Fiat Panda

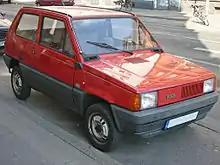
Front of Fiat Panda, launch model

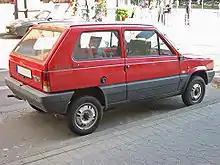
Rear view of original model

Mechanically the first Pandas shared engines and transmissions with the Fiat 127 and, in certain territories, the air-cooled 652 cc two-cylinder powerplant of the Fiat 126. Rear suspension used a solid axle suspended on leaf springs. Later versions added mechanical improvements while retaining a robust simplicity throughout its model life.